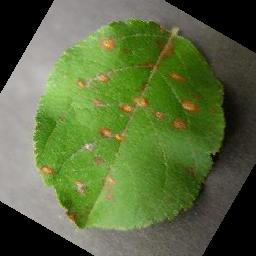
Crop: apple
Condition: cedar_rust